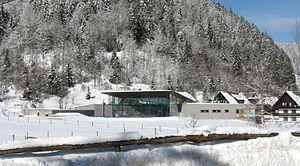
Voici une liste de mines situées en Allemagne excluant celles de Rhénanie-du-Nord-Westphalie, listées sur l'article dédié liste de mines en Rhénanie-du-Nord-Westphalie.